Sun Over the Adriatic

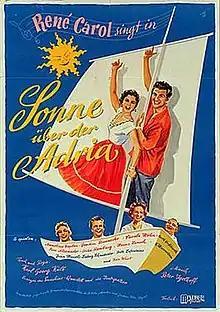

Sun Over the Adriatic is a 1954 musical comedy film directed by Karl Georg Külb and starring Joachim Brennecke, Anneliese Kaplan and Carola Höhn. It was made as a co-production between West Germany and Yugoslavia.